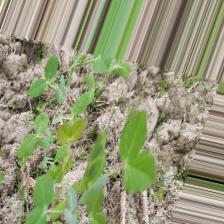
Label: Normal